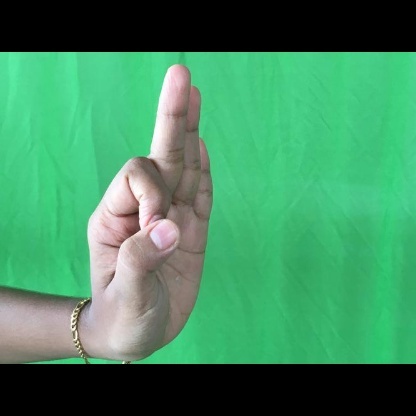
Mudra: Aralam